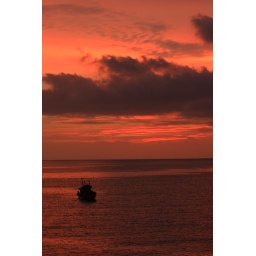
Indonesian boat against a red sky.